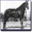
Label: horse